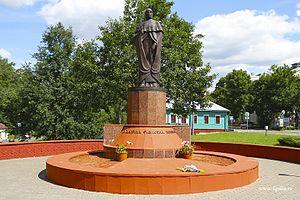
Sainte Euphrosyne de Polotsk est la petite-fille du prince Vseslav de Kiev et cousine de l'empereur byzantin Manuel Comnène. Princesse et moniale de Polotsk, en Biélorussie, sainte de l'église russe et protectrice de sa ville natale, et plus tard de toute la Biélorussie ; fêtée le 23 mai.